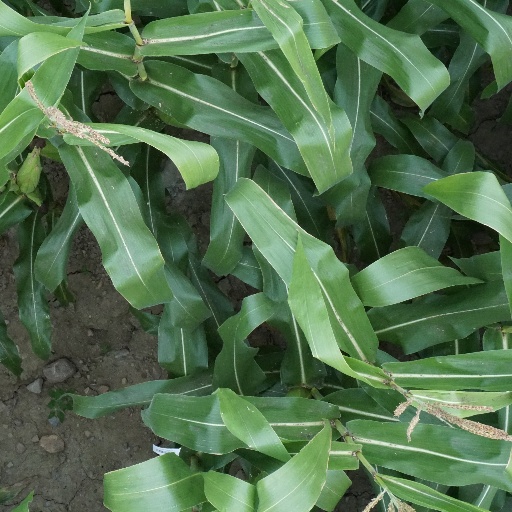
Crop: maize; corn